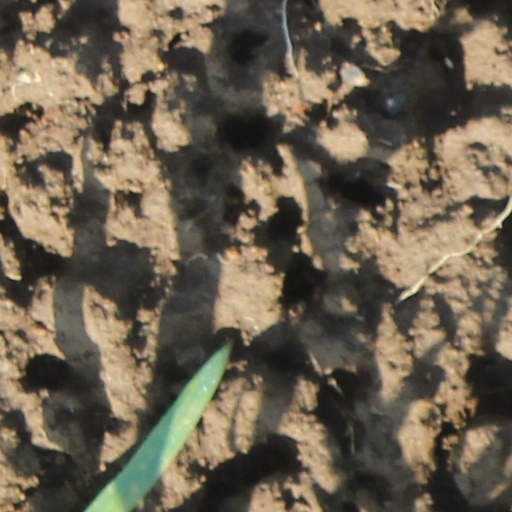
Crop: wheat